Prefect (Romania)

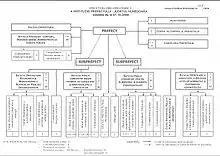
Organisational chart for the Hunedoara County Prefecture (2009)

The main attributes of prefects are defined at Article 123 of the Constitution of Romania: